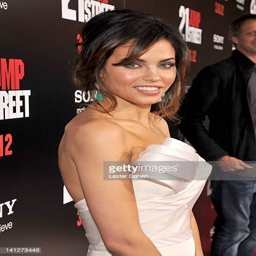
actor arrives at the premiere